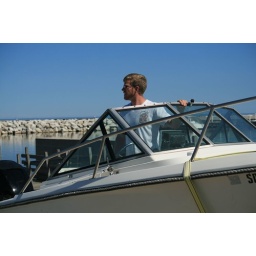
George putting the boat in the lake